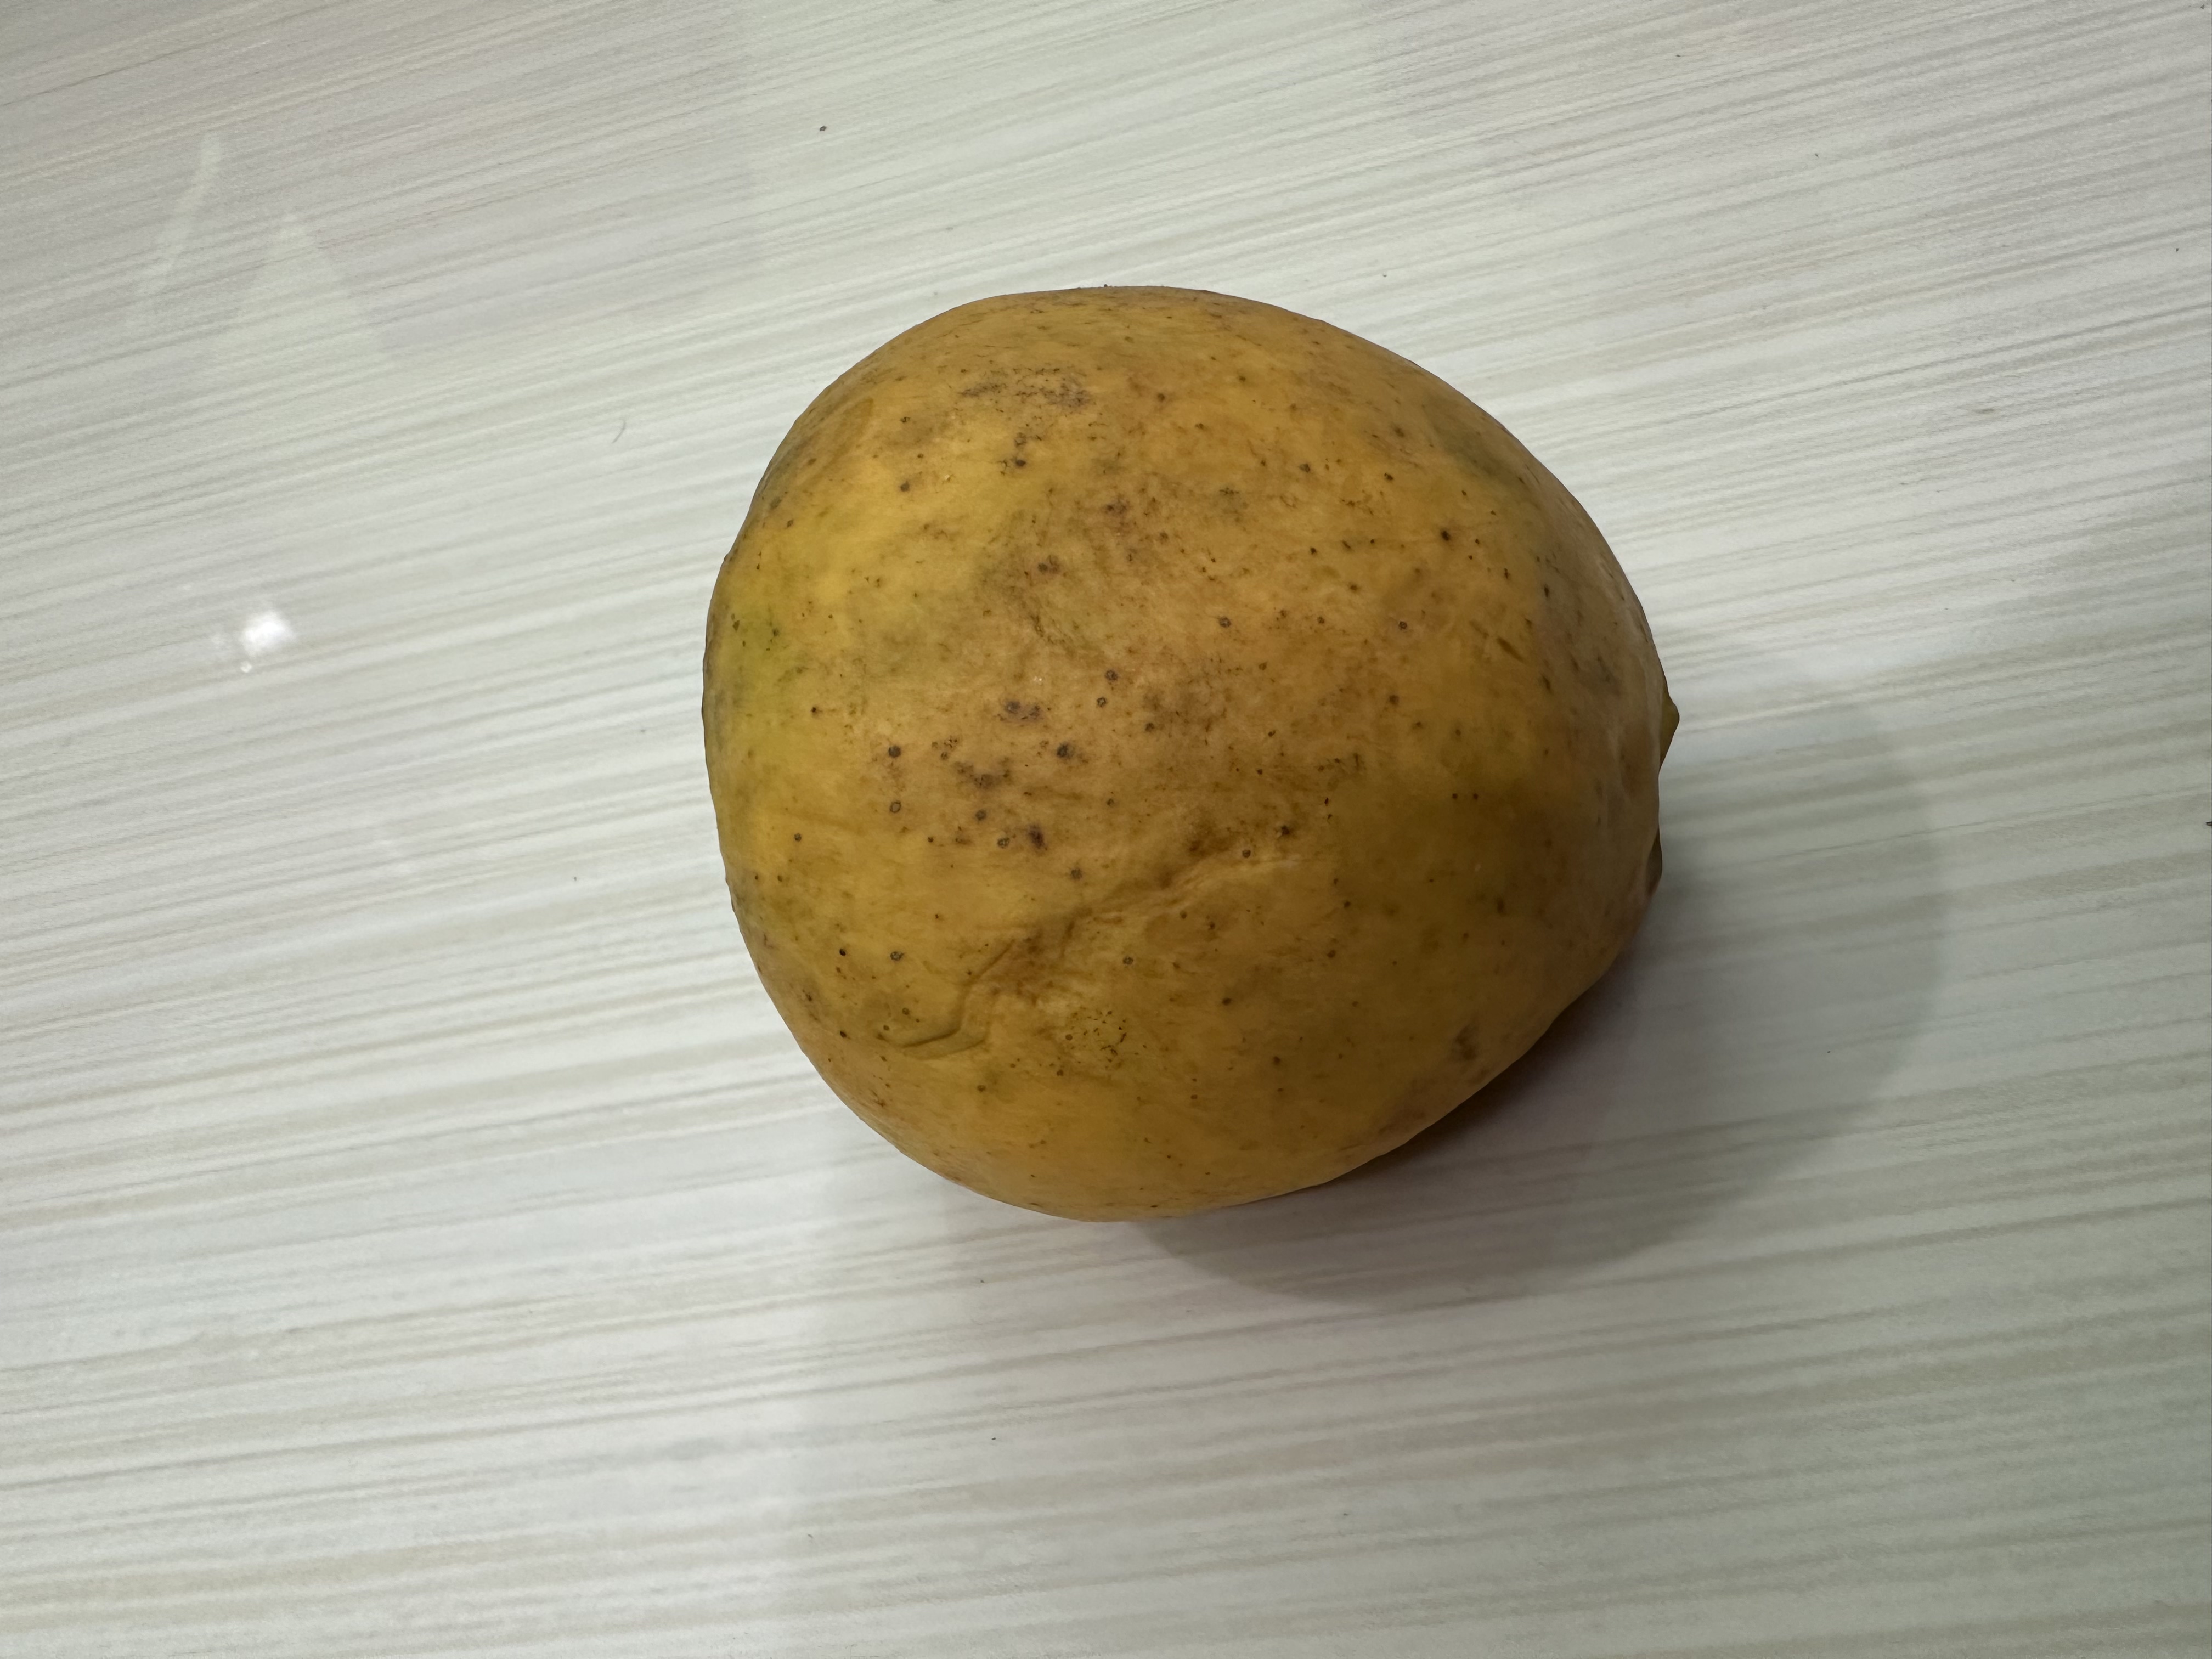
Mango variety: Bari-4